Jon Schaffer

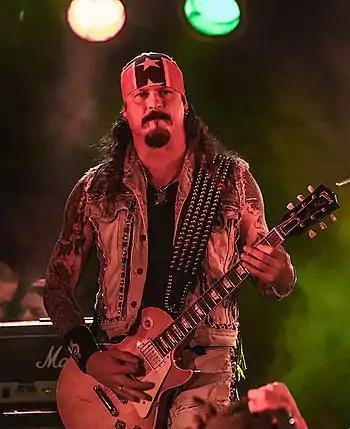
Schaffer performing in 2012

In a video update in 2011, Schaffer and Kürsch talked about the future of Demons & Wizards and stated, that it was only a matter of their schedules lining up when they are going to start work on a third album. III was subsequently released in 2020.